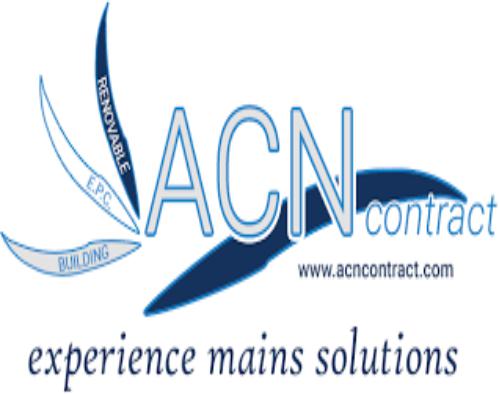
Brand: ACN
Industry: Others